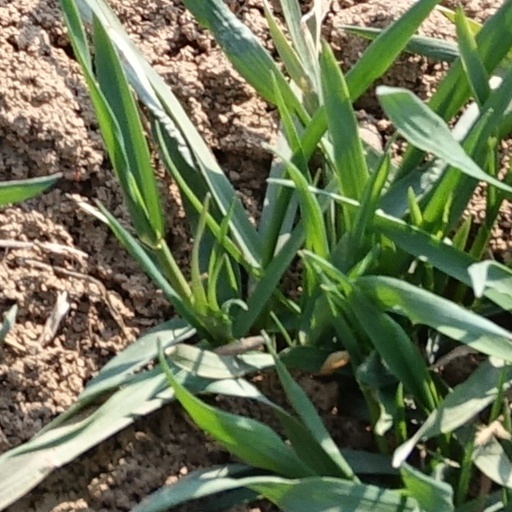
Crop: wheat